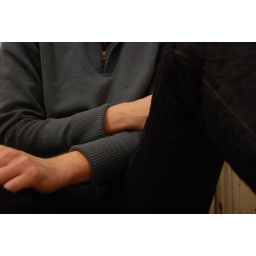
Housemate abluting still when I want to go to bed. Hence sitting against the door impatiently, trying not to fall asleep.